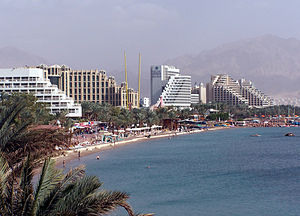
Turisme i Israel / Galleri
Turisme i Israel omfatter ferie- og fritidsrejser til en række historiske og religiøse mål i landet samt til strande og til områder, som er arkæologisk interessante. En del af stederne, som nævnes i artiklen, ligger på den besatte Vestbred.